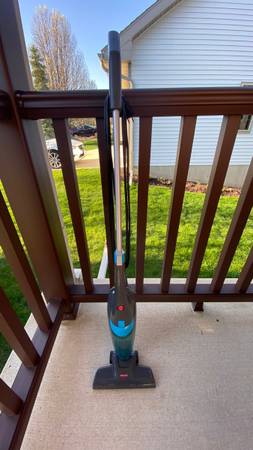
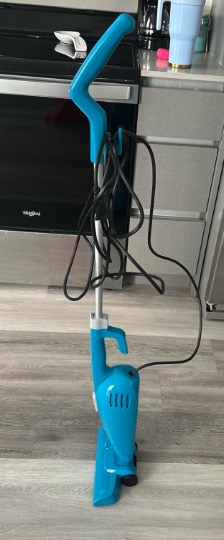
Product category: items_vacuum
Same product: no